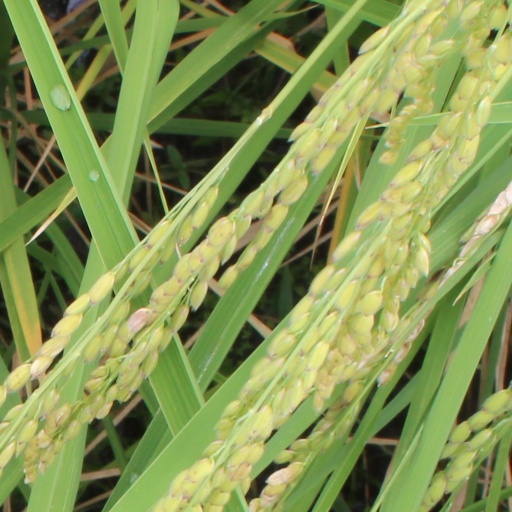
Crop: rice